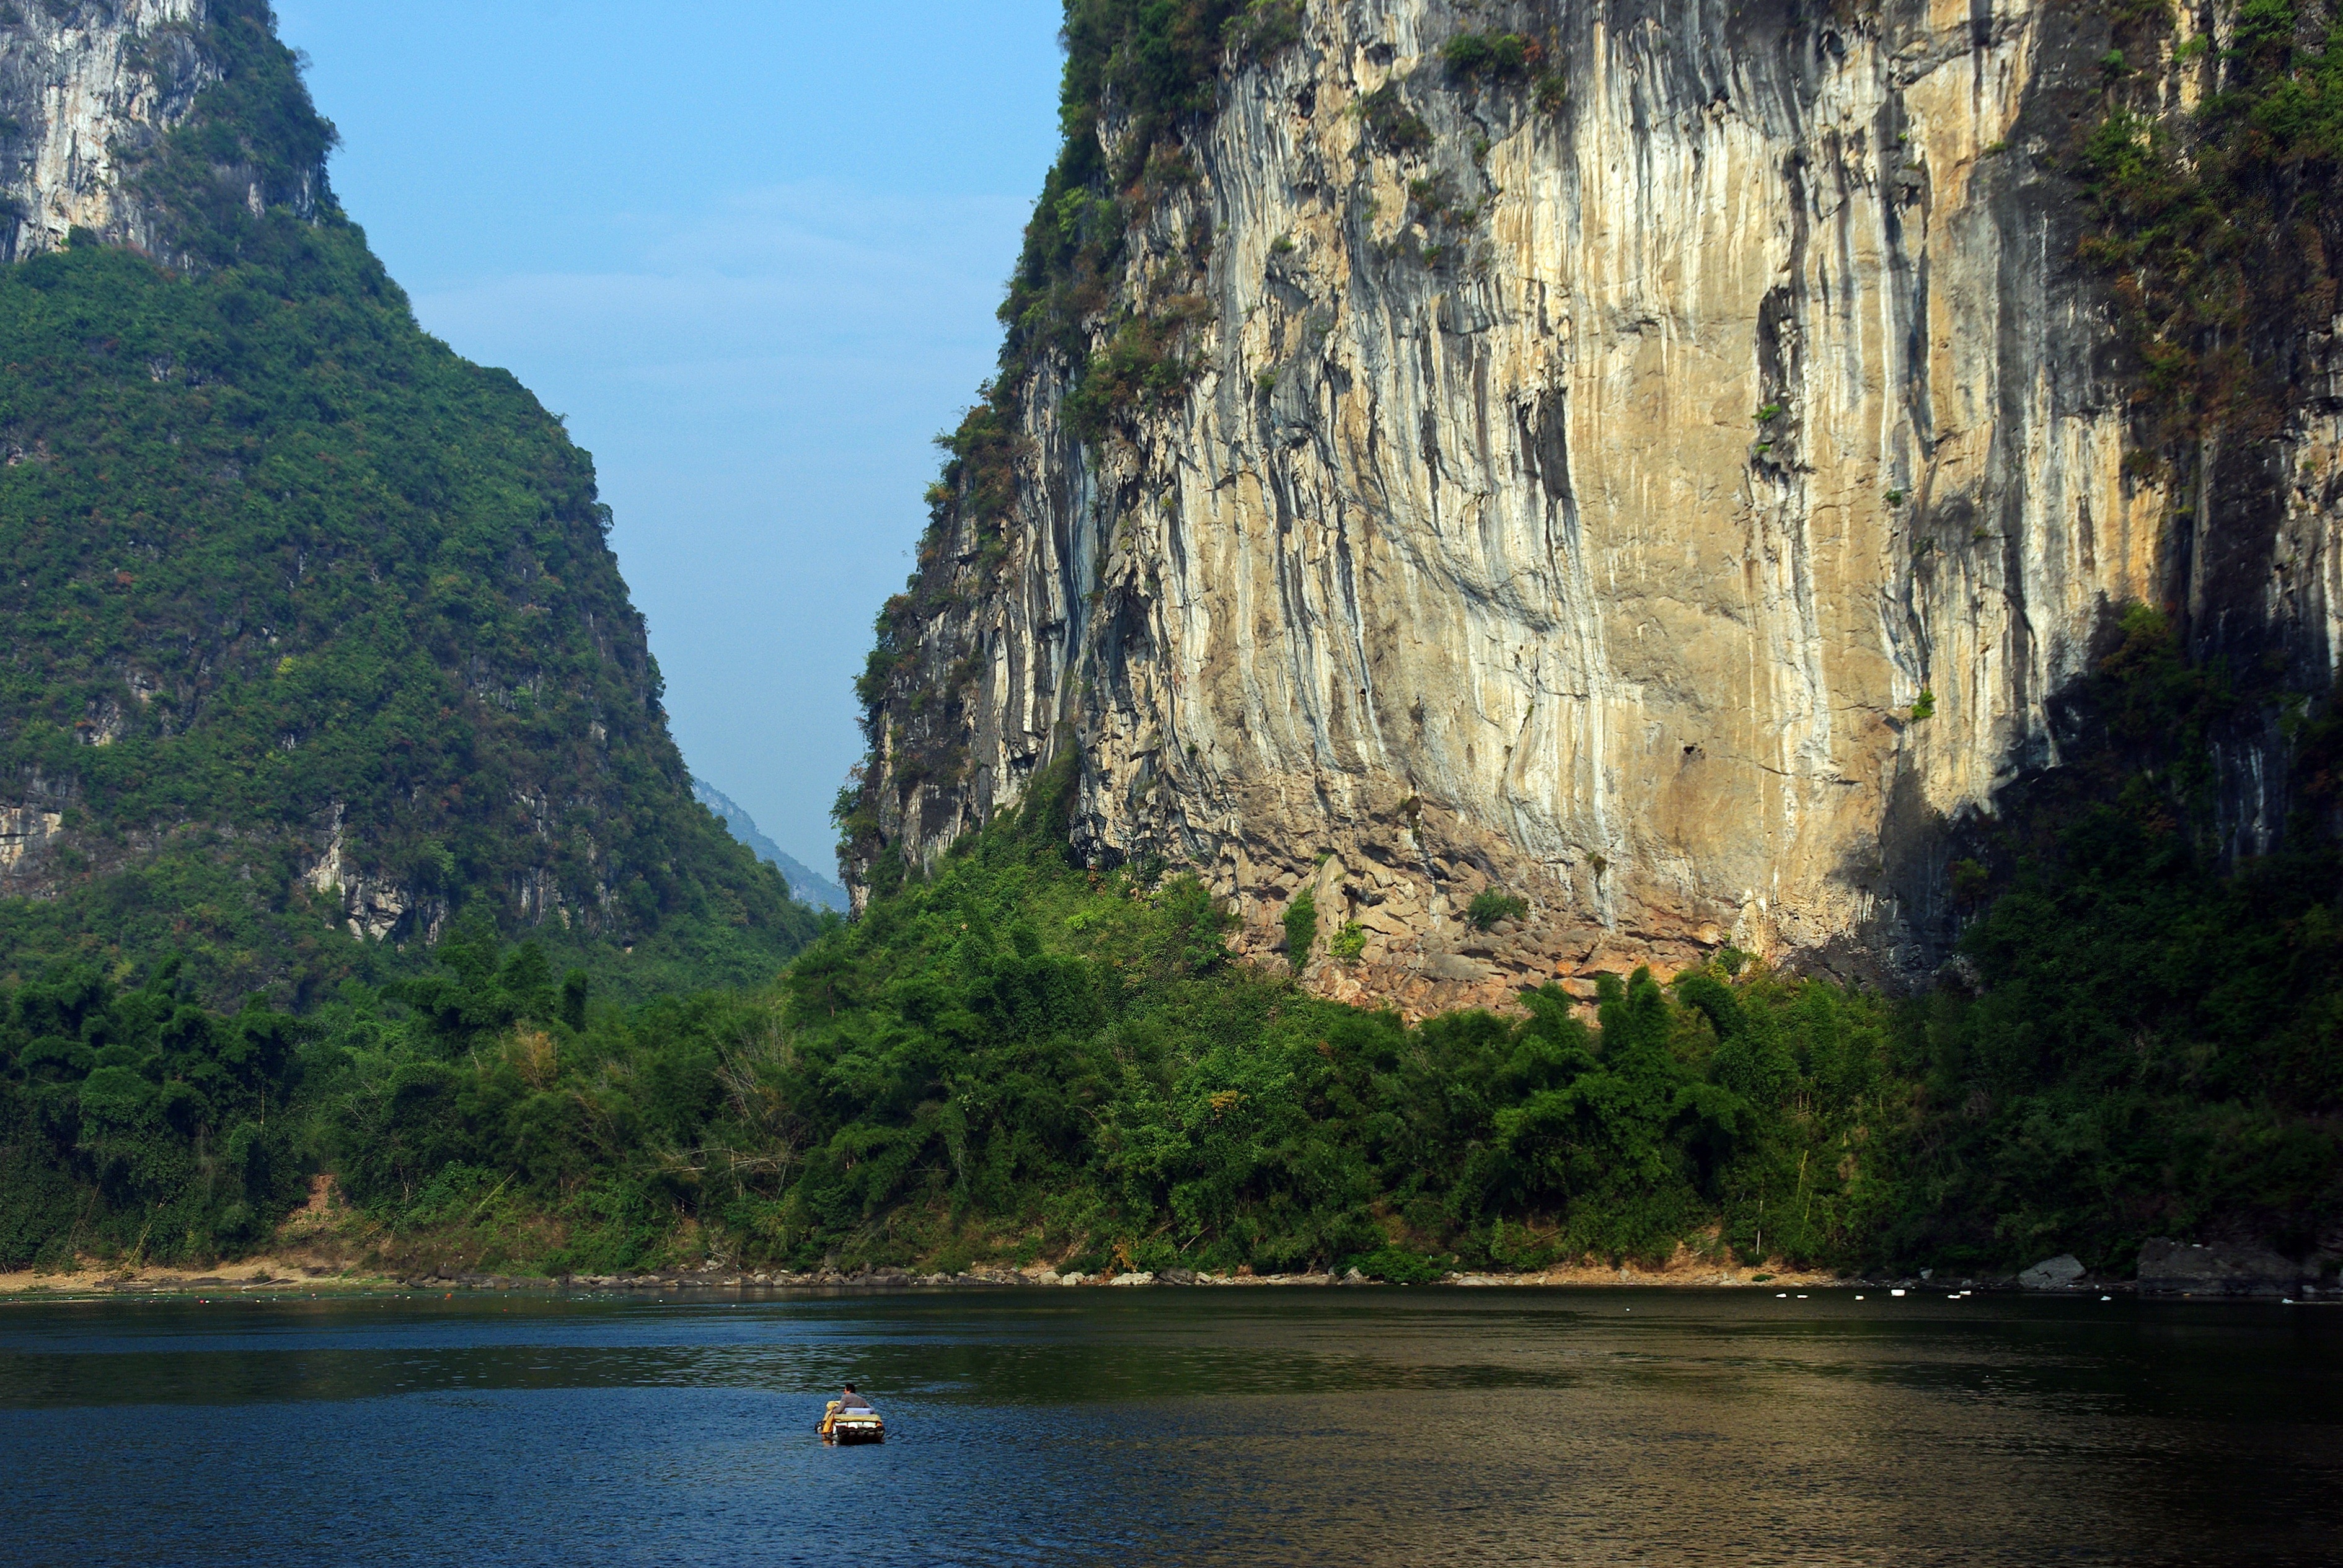
lake, river, formation, cliff, fjord, canyon, terrain, mexico, cliffs, navigation, wadi, landform, chiapas, sumidero, geographical feature